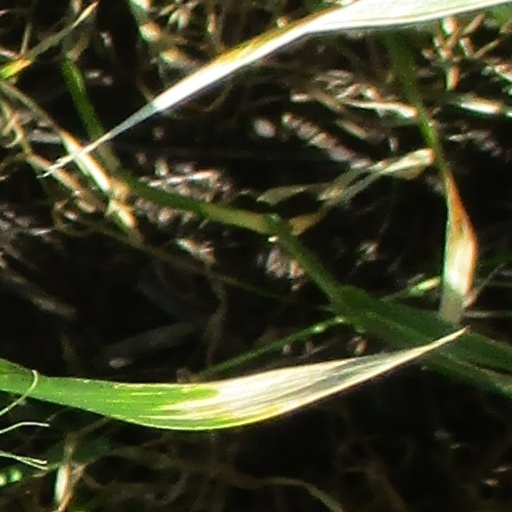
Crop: wheat